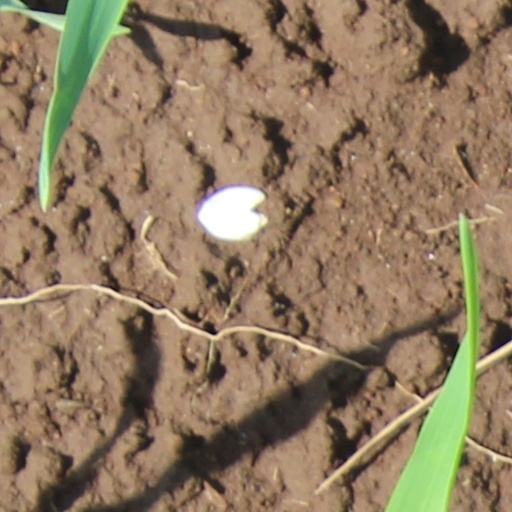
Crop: wheat